Skollenborg Station

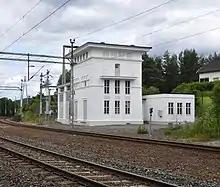
Skollenborg Transformer Substation

The station was opened in 1871 as a branch line of Randsfjorden Line was opened between Hokksund and Kongsberg. The Skollenborg Station building was designed by architect Georg Andreas Bull. Skollenborg transformer substation was designed by Gudmund Hoel and was built in 1926.